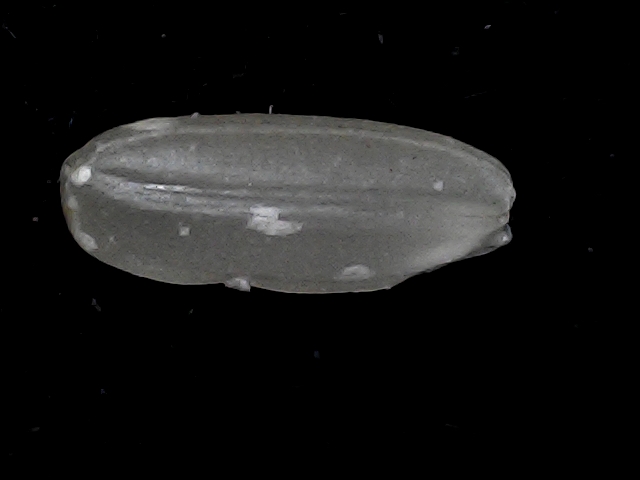
Rice variety: BD95